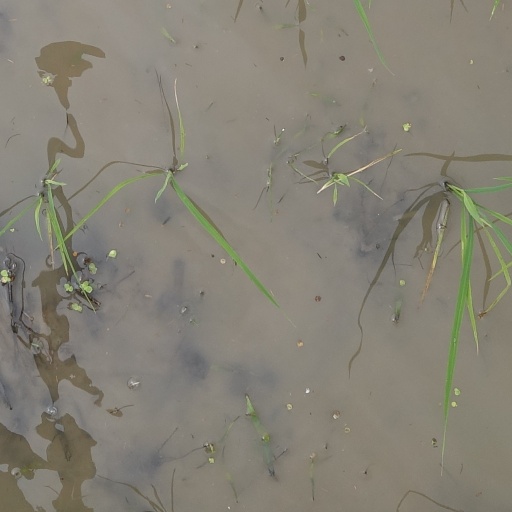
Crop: rice